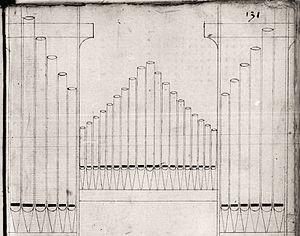
Tuyaux d'orgue.
Henri Arnault de Zwolle est un médecin, astronome et organiste qui a été au service du duc de Bourgogne Philippe le Bon.